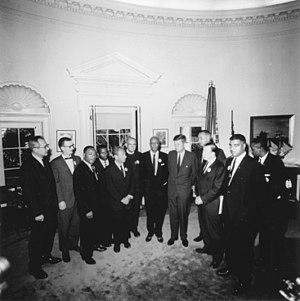
Wir Juden est un livre de 1934 écrit par le rabbin allemand Joachim Prinz qui regarde l'accession au pouvoir d'Hitler comme une preuve de la défaite du libéralisme et de l'assimilation en tant que solution à la question juive, et qui prône l'alternative sioniste pour sauver les Juifs allemands. Les négationnistes, les antisionistes et les activistes antisémites affirment que certains passages du livre Wir Juden montrent une affinité entre le sionisme et le nazisme, affirmation aberrante quand on connait l'implication ultérieure du rabbin Prinz en tant que leader du mouvement américain des droits civiques.
La présidence de John Fitzgerald Kennedy, en tant que 35ᵉ président des États-Unis, dura du 20 janvier 1961 jusqu'à son assassinat le 22 novembre 1963. Membre du Parti démocrate, Kennedy prit ses fonctions après avoir battu le vice-président sortant Richard Nixon, membre du Parti républicain, à l'élection présidentielle de 1960. Il fut remplacé après sa mort par son vice-président Lyndon B. Johnson.